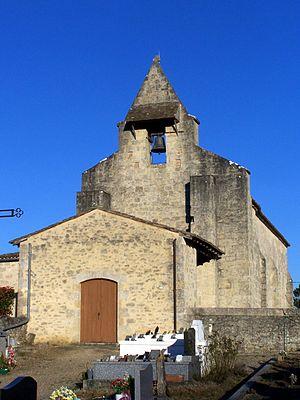
Église de Roquebrune (Gironde, France)
Cet article recense les monuments historiques de l'arrondissement de Langon, dans le département de la Gironde, en France.
Roquebrune est une commune du Sud-Ouest de la France, située dans le département de la Gironde, en région Nouvelle-Aquitaine.